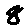
Label: 8